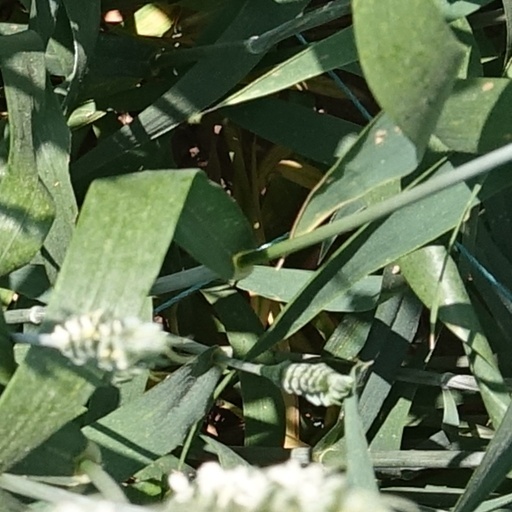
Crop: wheat